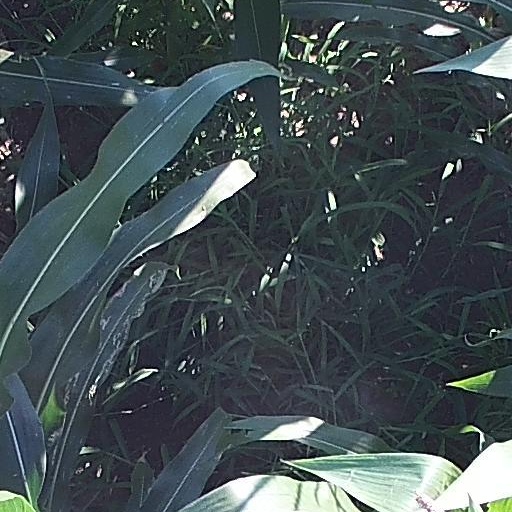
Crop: maize; corn